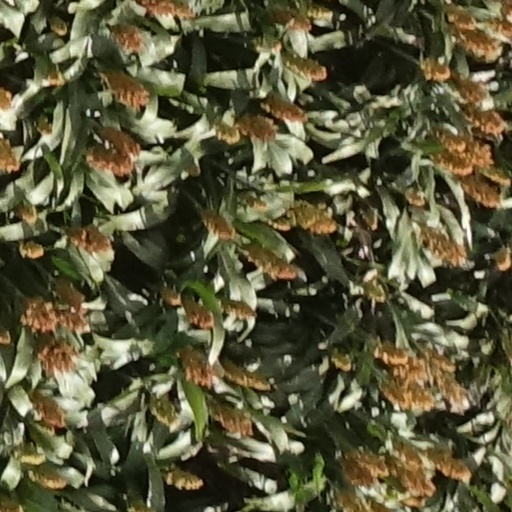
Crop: sorghum